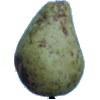
Label: pear_stone